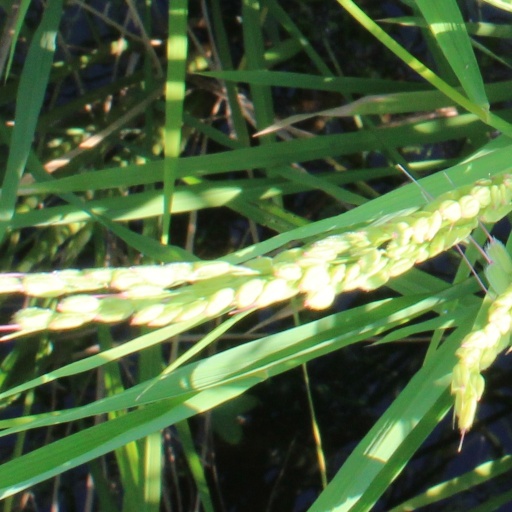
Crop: rice